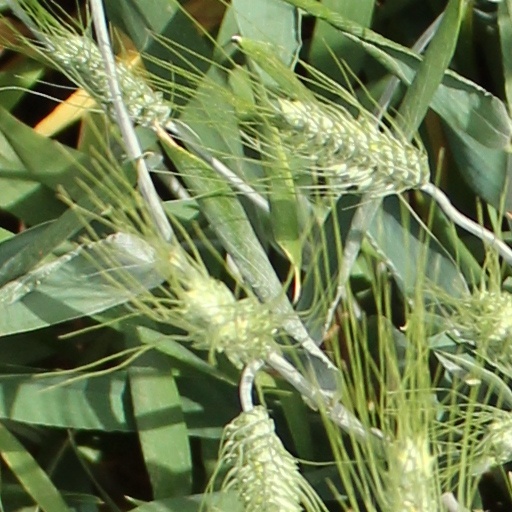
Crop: wheat